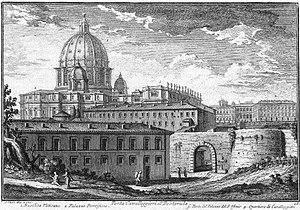
Giuseppe Vasi, né à Corleone le 27 août 1710 et mort à Rome le 16 avril 1782, est un graveur et un architecte italien célèbre pour ses vedute gravées.